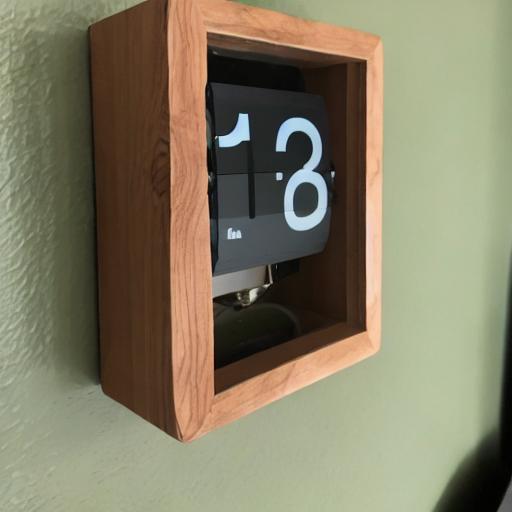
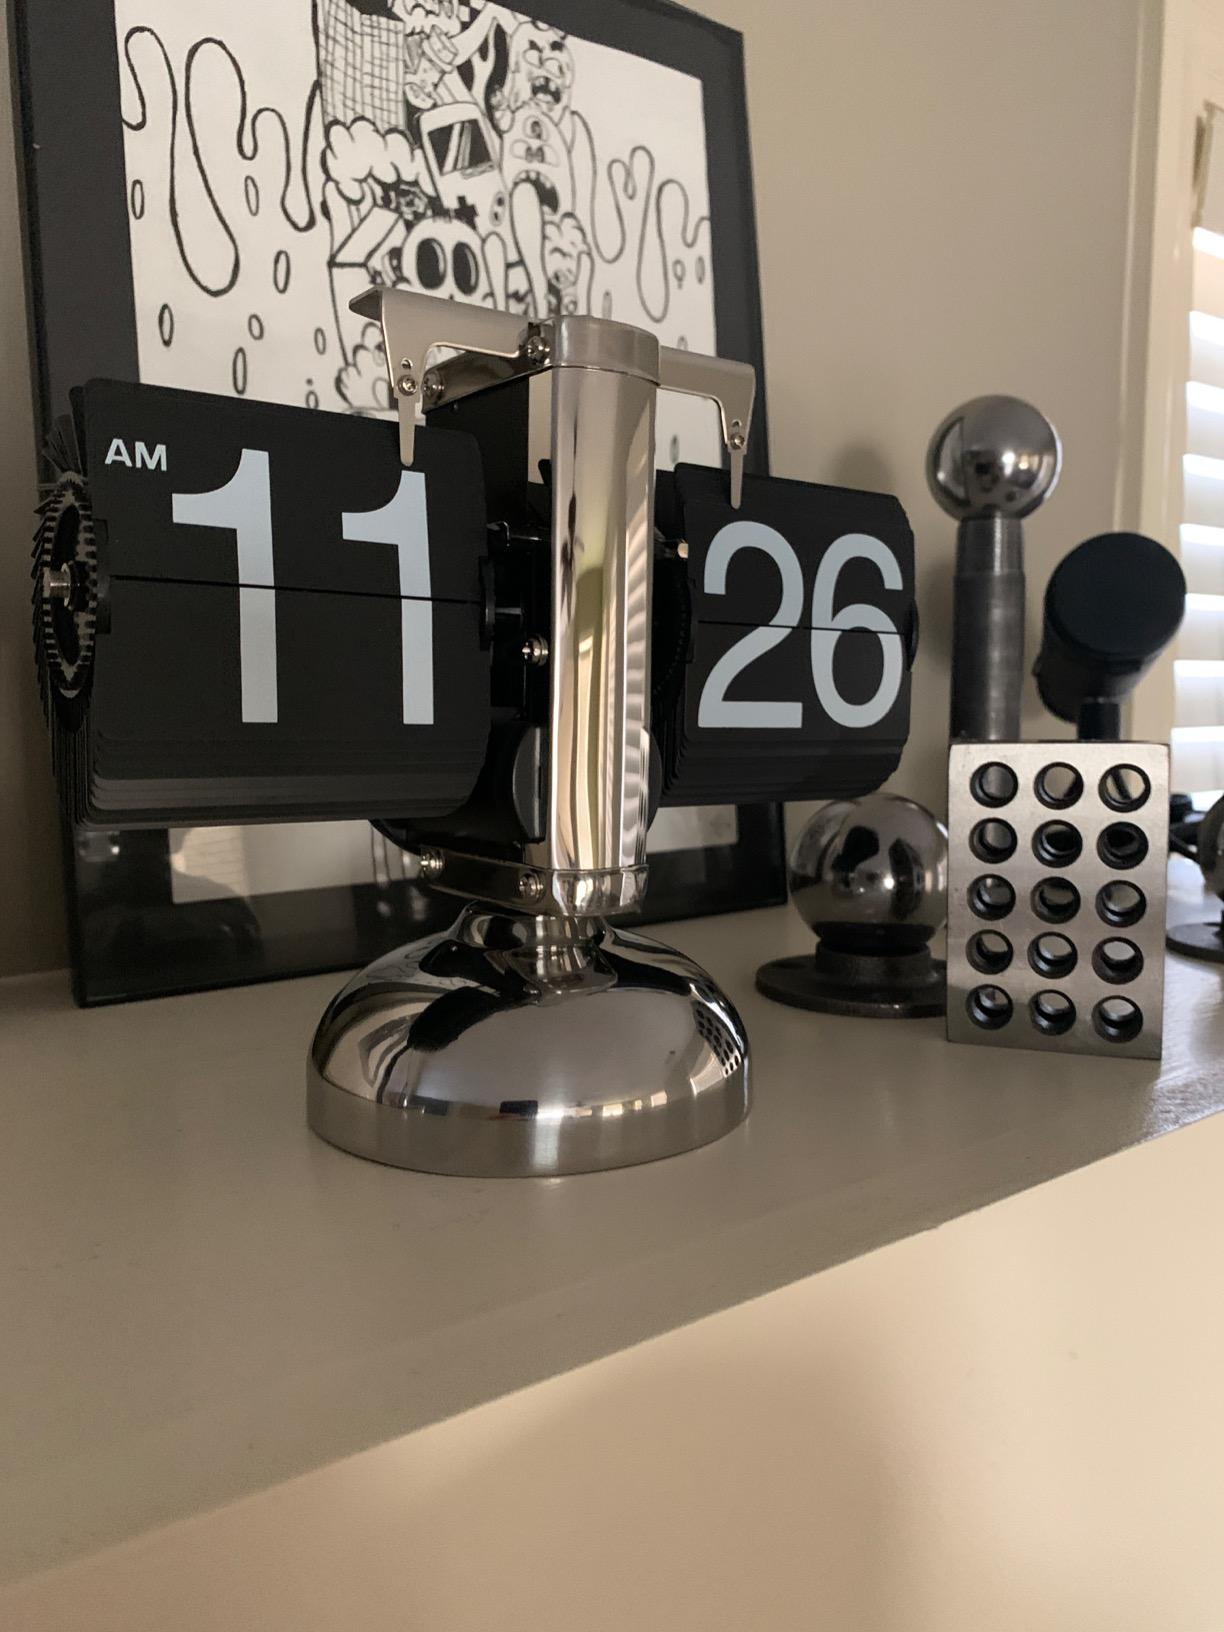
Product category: clock
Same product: no